Chema Madoz

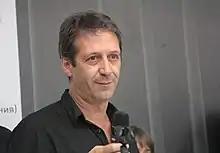
Madoz in 2011

Jose Maria Rodriguez Madoz (born 1958) better known as Chema Madoz, is a Spanish photographer, best known for his black and white surrealist and poetic photographs.